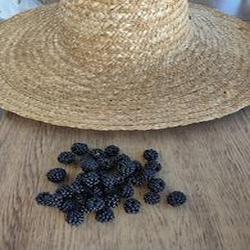
Label: Blackberry